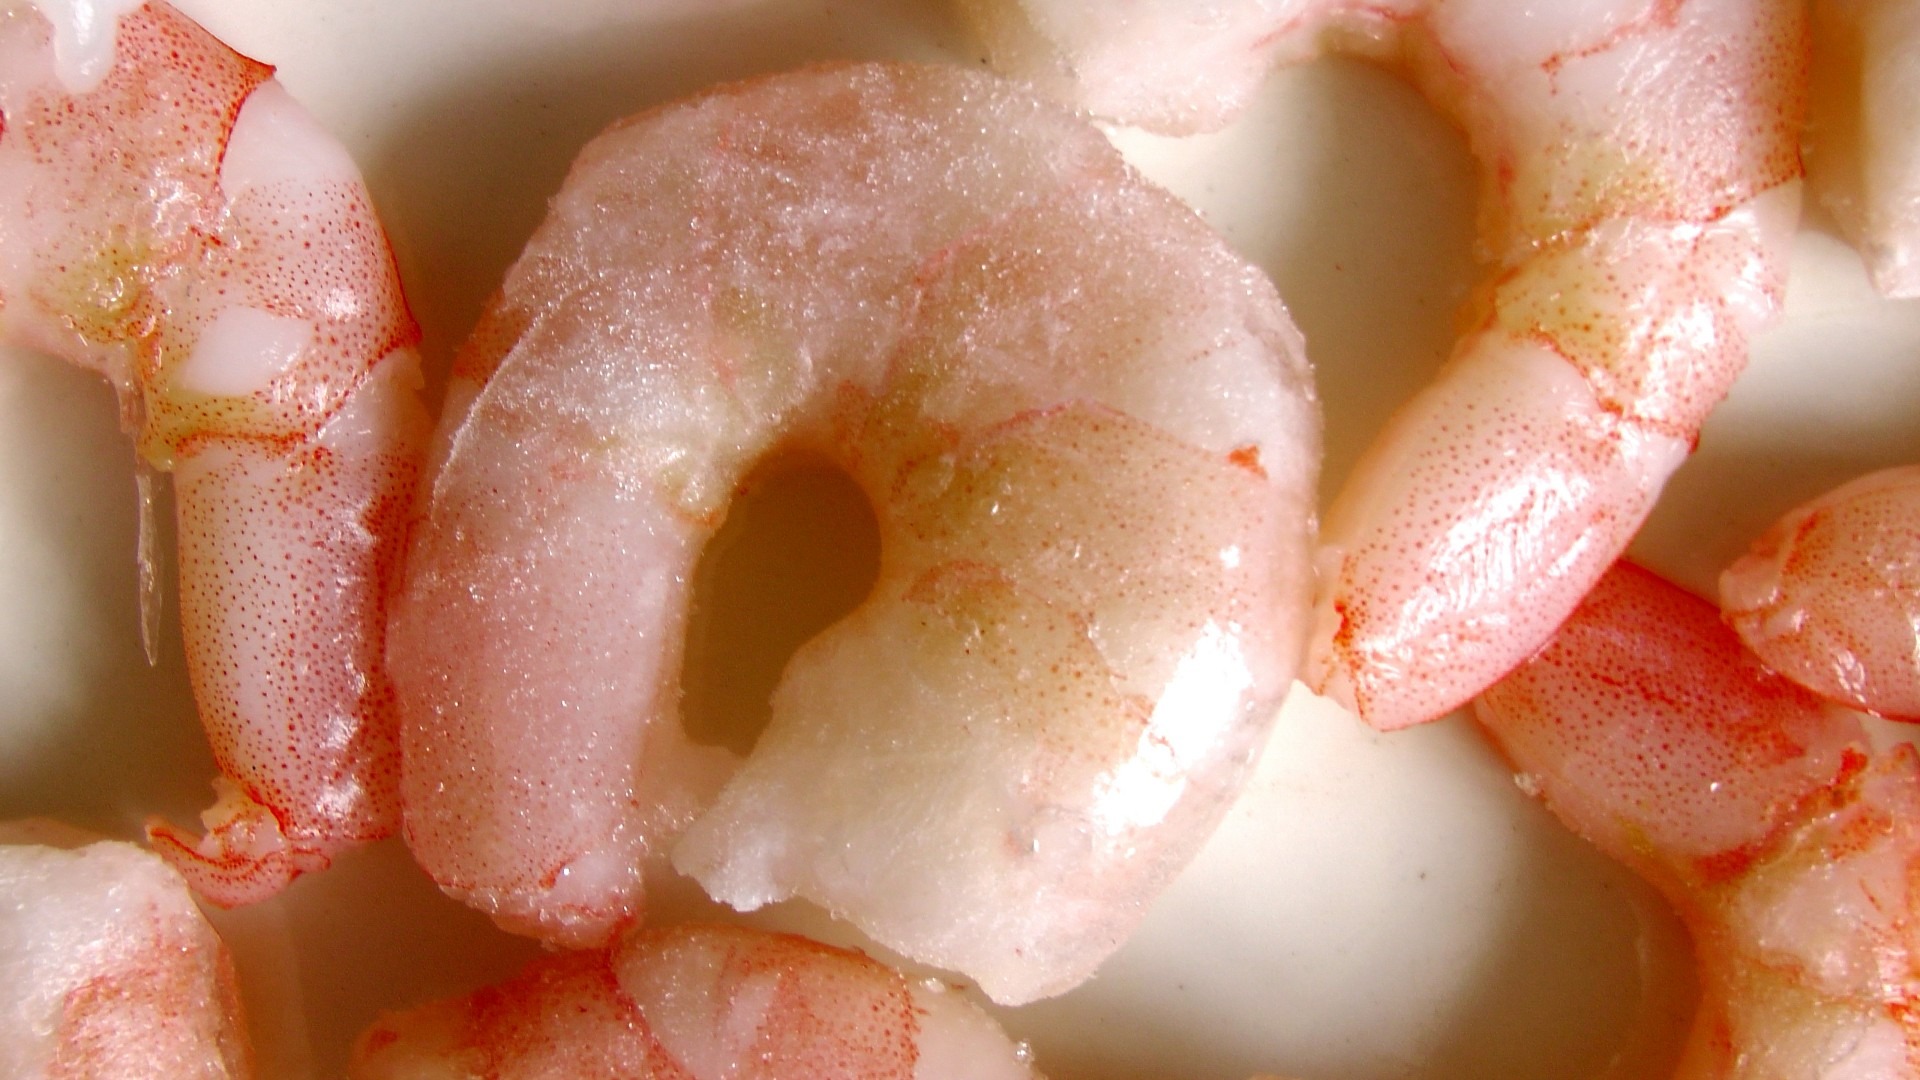
hand, petal, food, cooking, produce, seafood, kitchen, breakfast, eat, invertebrate, cook, shrimp, close up, eating, king, organ, shrimps, sweetness, prawns, macro photography, prawn, french fries